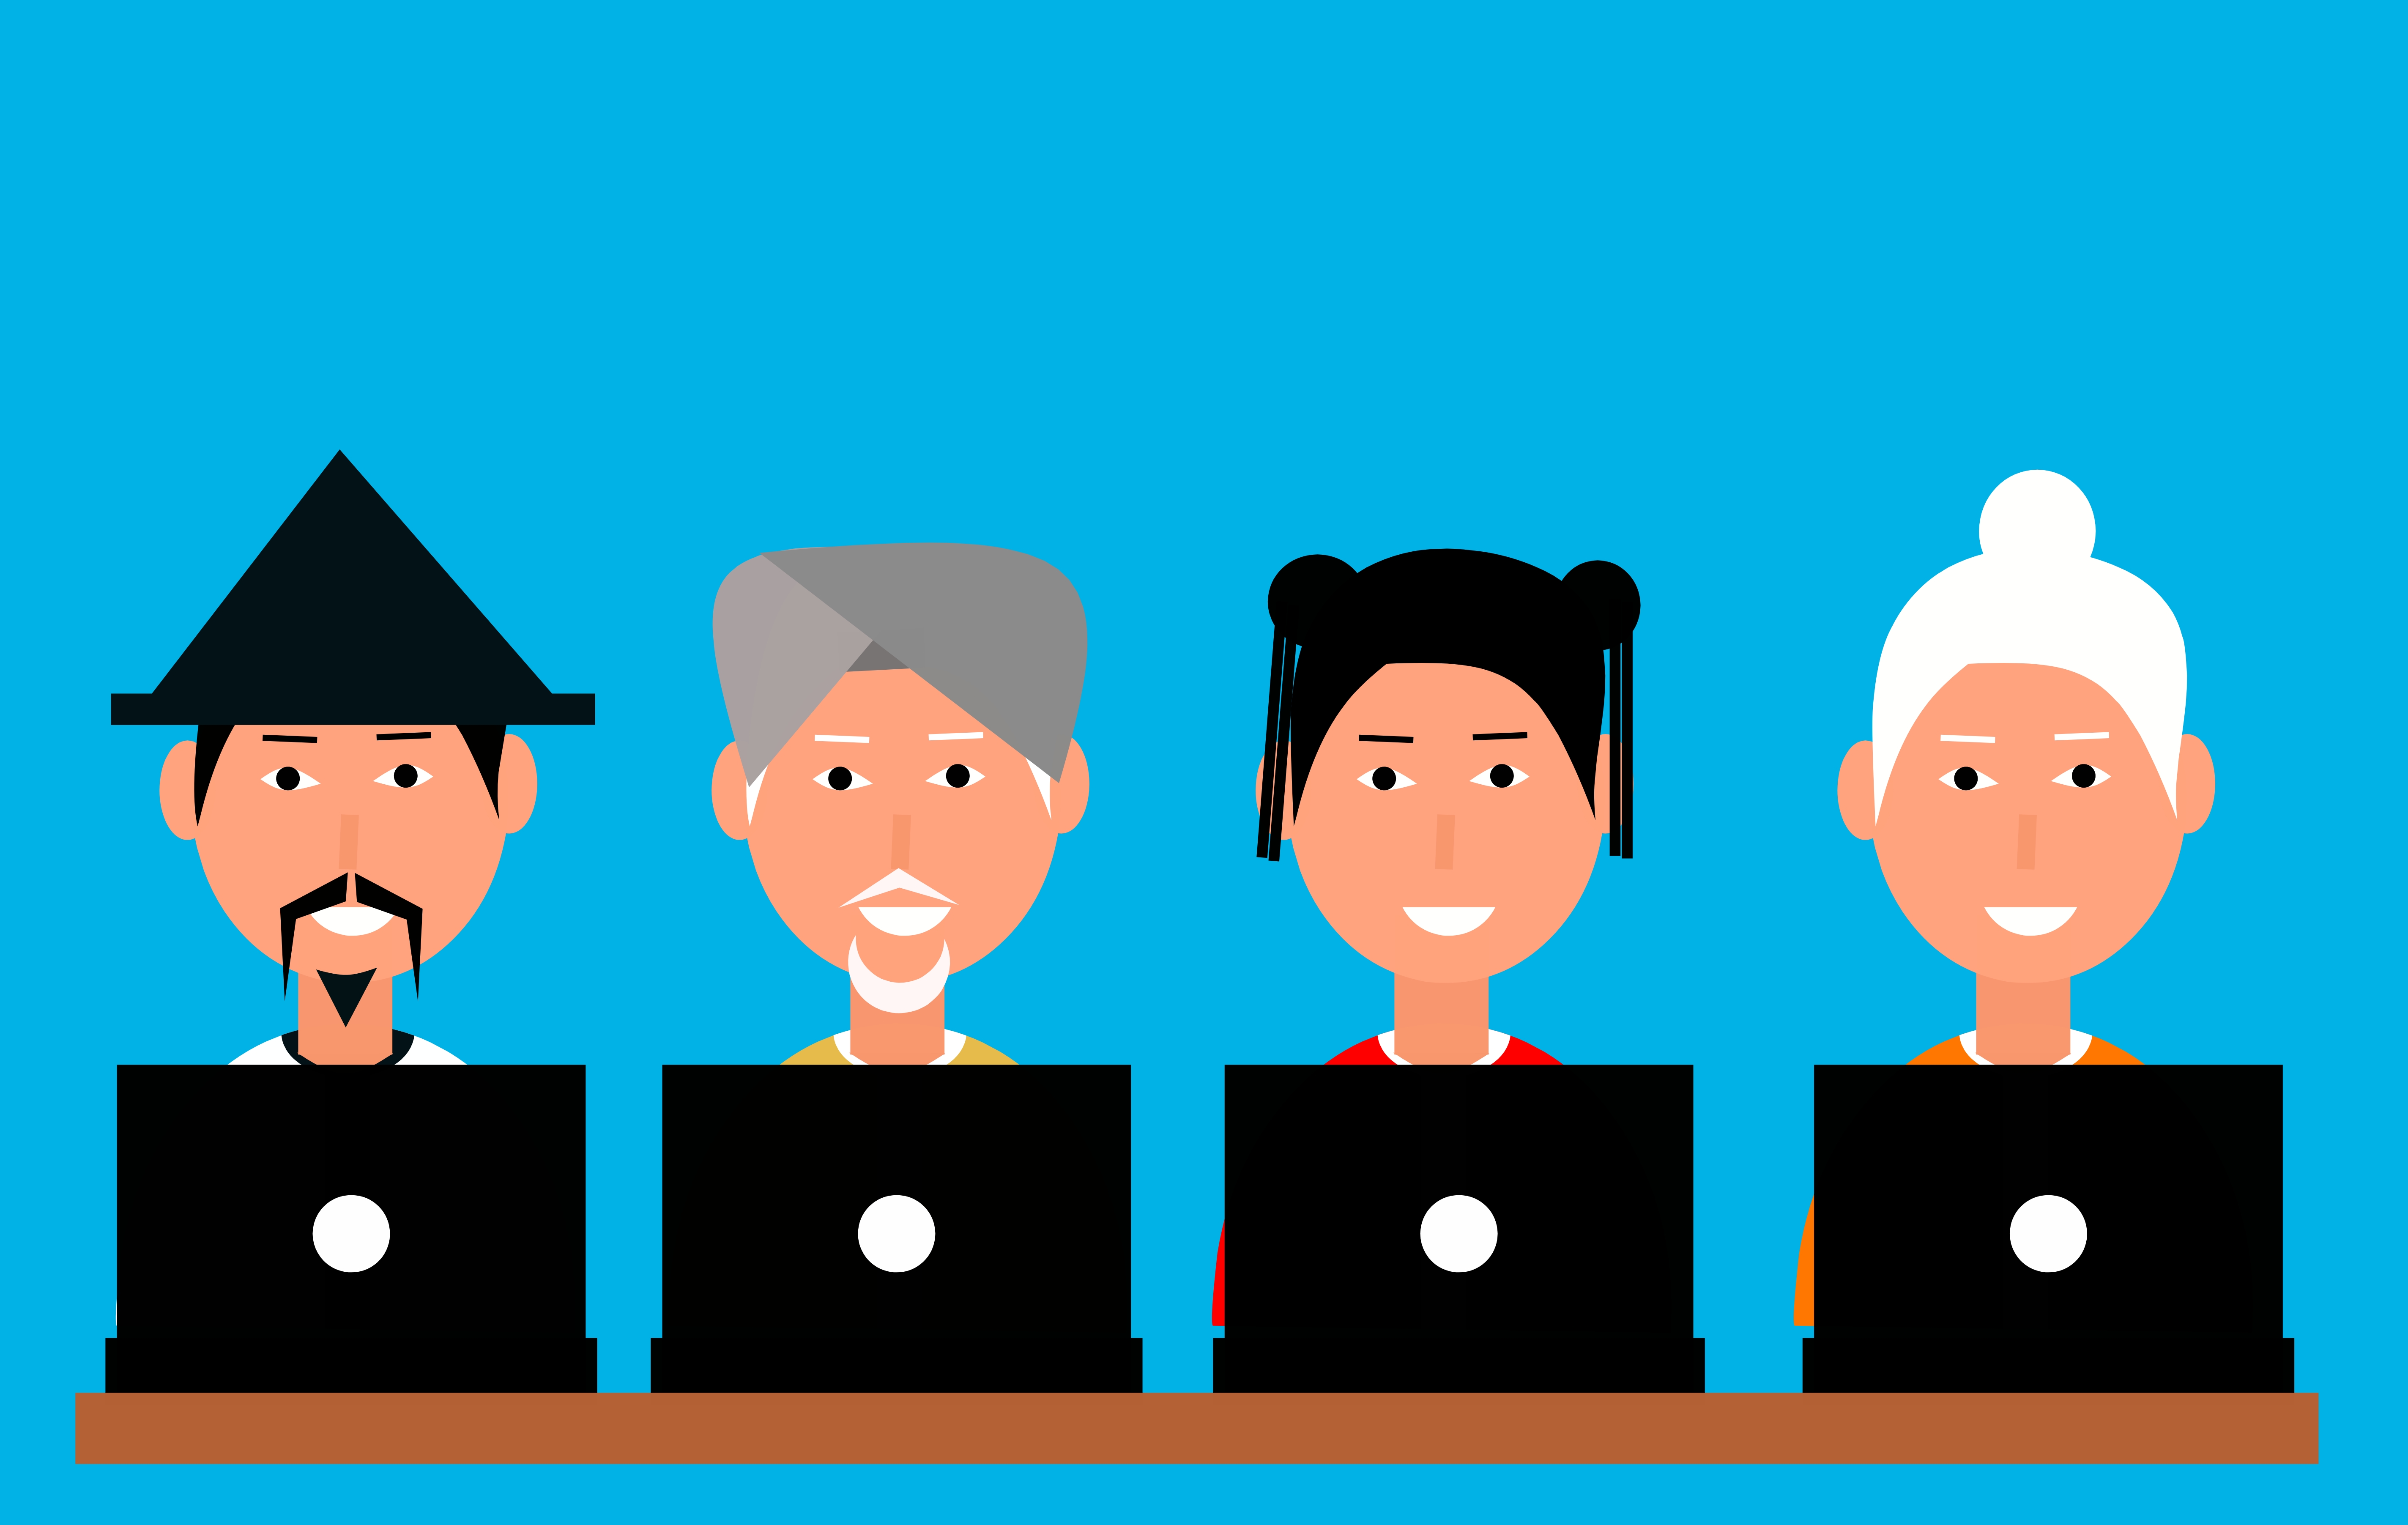
people, laptop, computer, technology, diversity, class, work, business, online, chat, meeting, home, screen, communication, internet, family, web, pandemic, quarantine, cartoon, webinar, coronavirus, media, lockdown, nose, head, chin, smile, facial expression, sharing, happy, gesture, font, plant, art, fun, graphics, conversation, job, pleased, event, Animated cartoon, animation, child, hat, illustration, clip art, laugh, fictional character, collaboration, white collar worker, costume hat